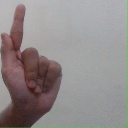
अक्षर: ळ